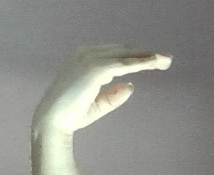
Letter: jeem